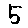
Label: 5